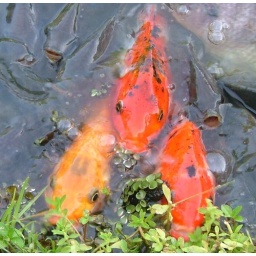
We have about 50 Koi and maybe 500 Tilapia fish in the pond, also shrimp, mussels, terrapin and frogs